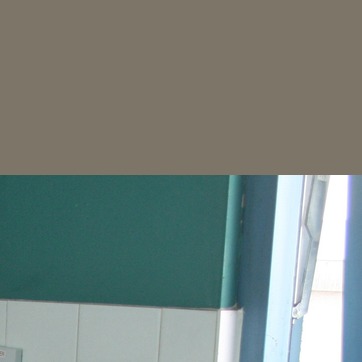
Material: painted